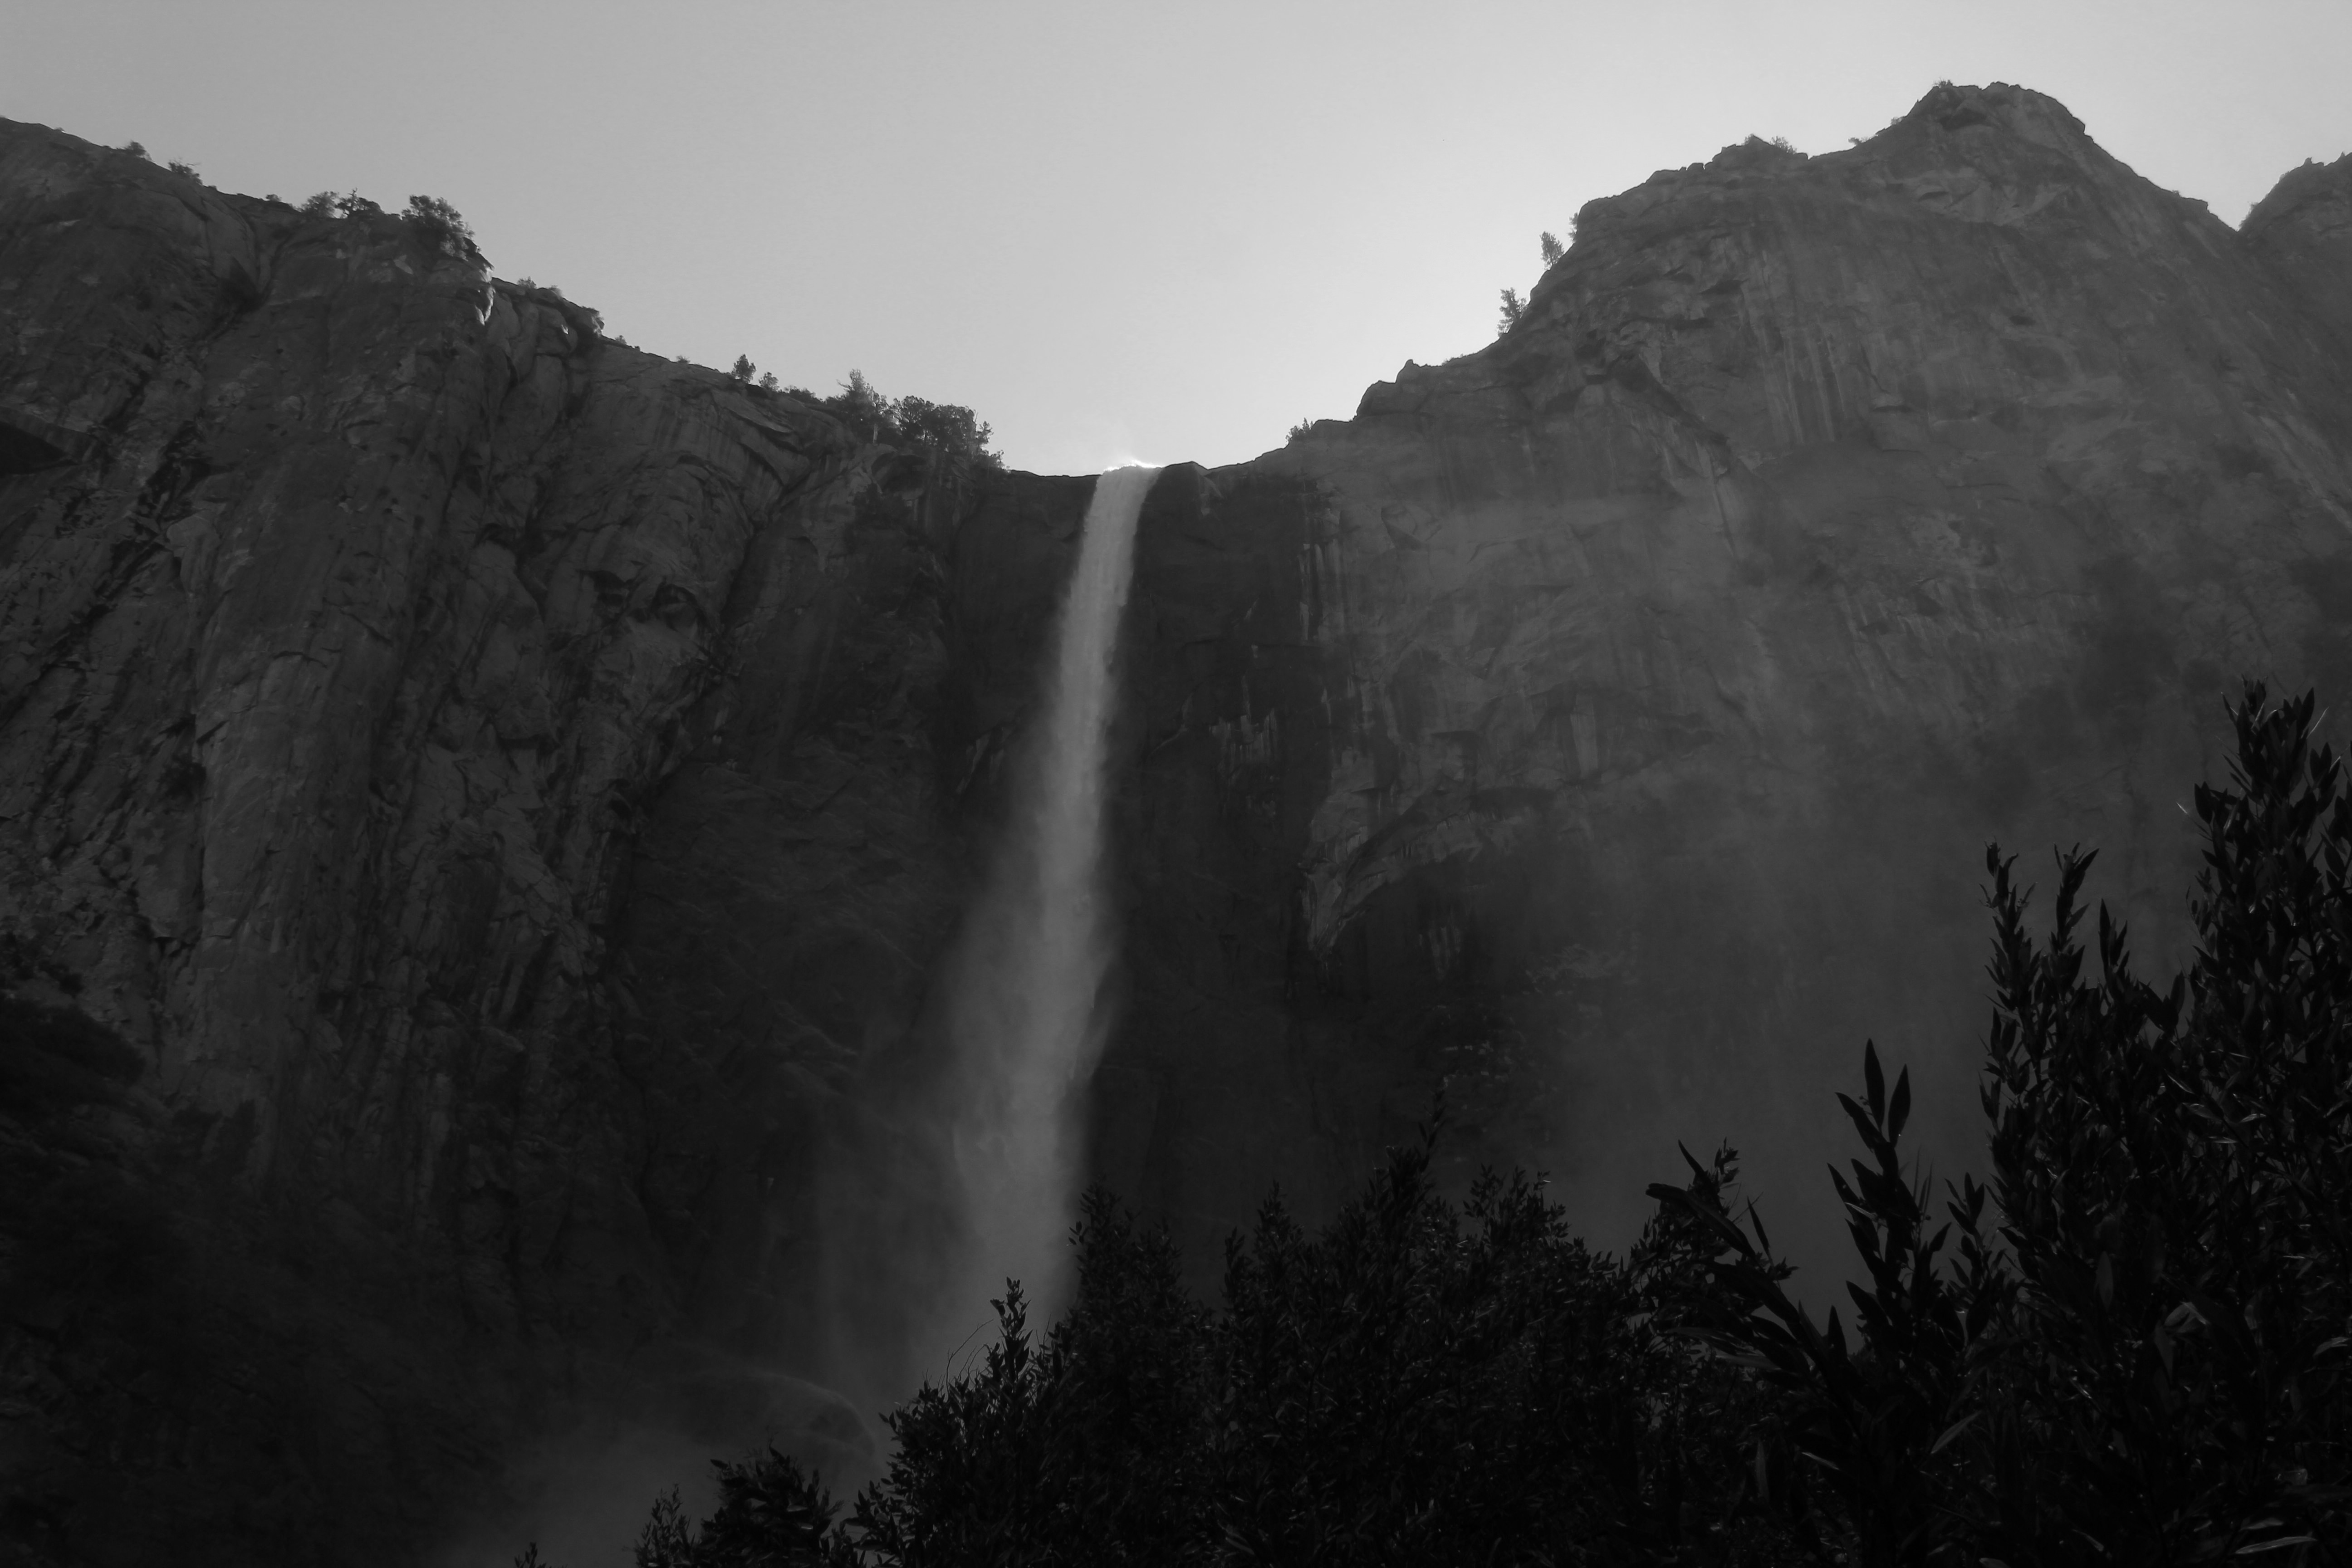
landscape, water, nature, rock, waterfall, mountain, black and white, mist, darkness, monochrome, terrain, outdoors, water feature, monochrome photography, atmospheric phenomenon, mountainous landforms